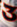
Number: 3